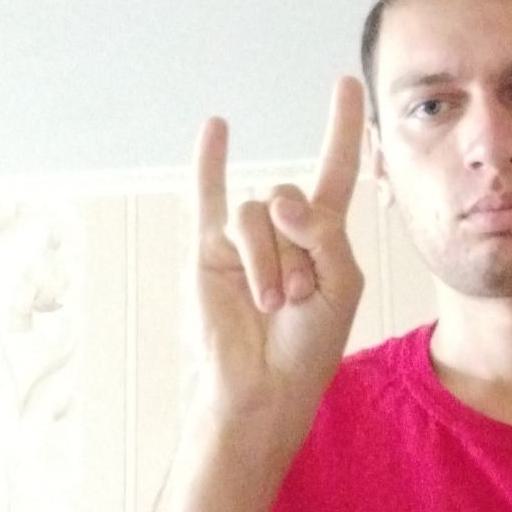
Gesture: rock